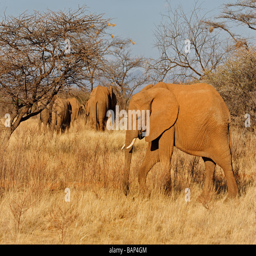
african elephant browsing on shrubs in the harsh environment